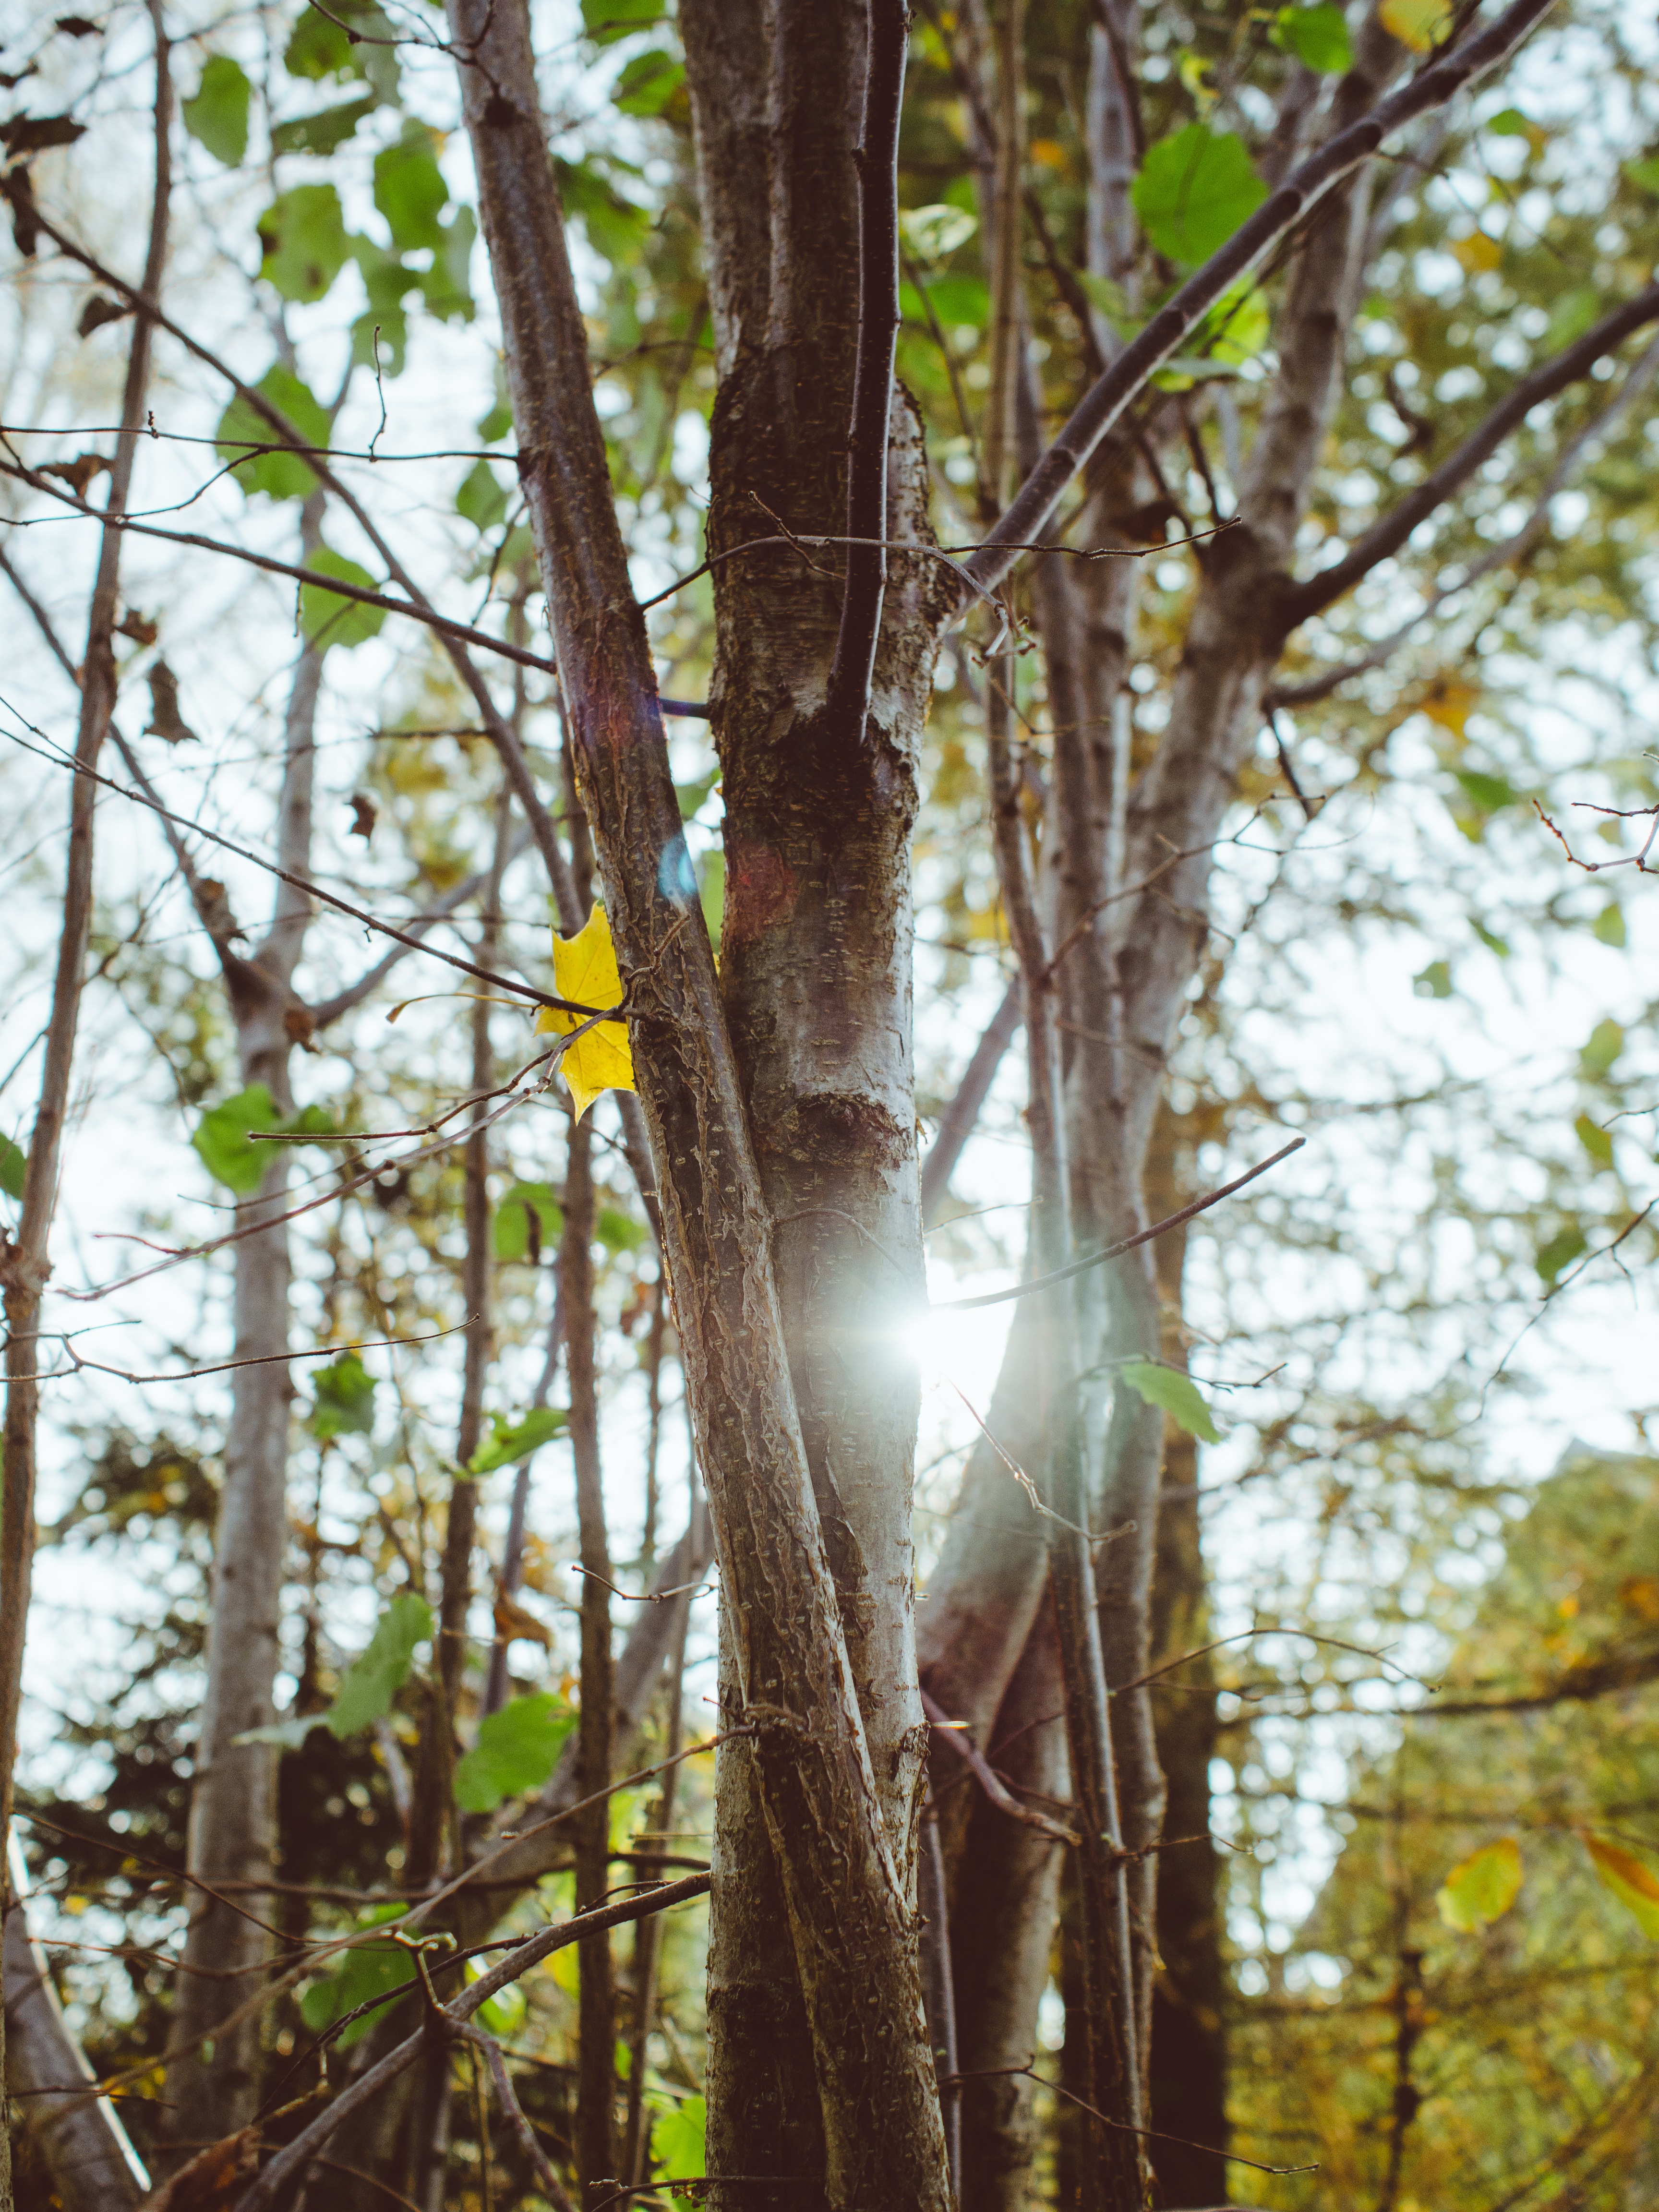
tree, nature, forest, branch, plant, sunlight, leaf, flower, trunk, environment, foliage, jungle, autumn, botany, flora, season, trees, leaves, woods, rainforest, branches, deciduous, woodland, habitat, natural environment, plant stem, woody plant